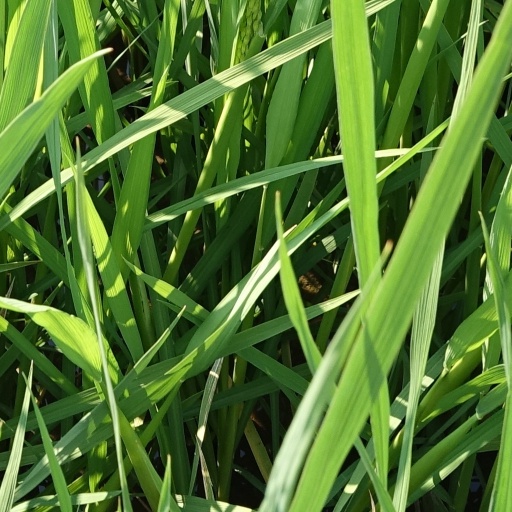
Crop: rice